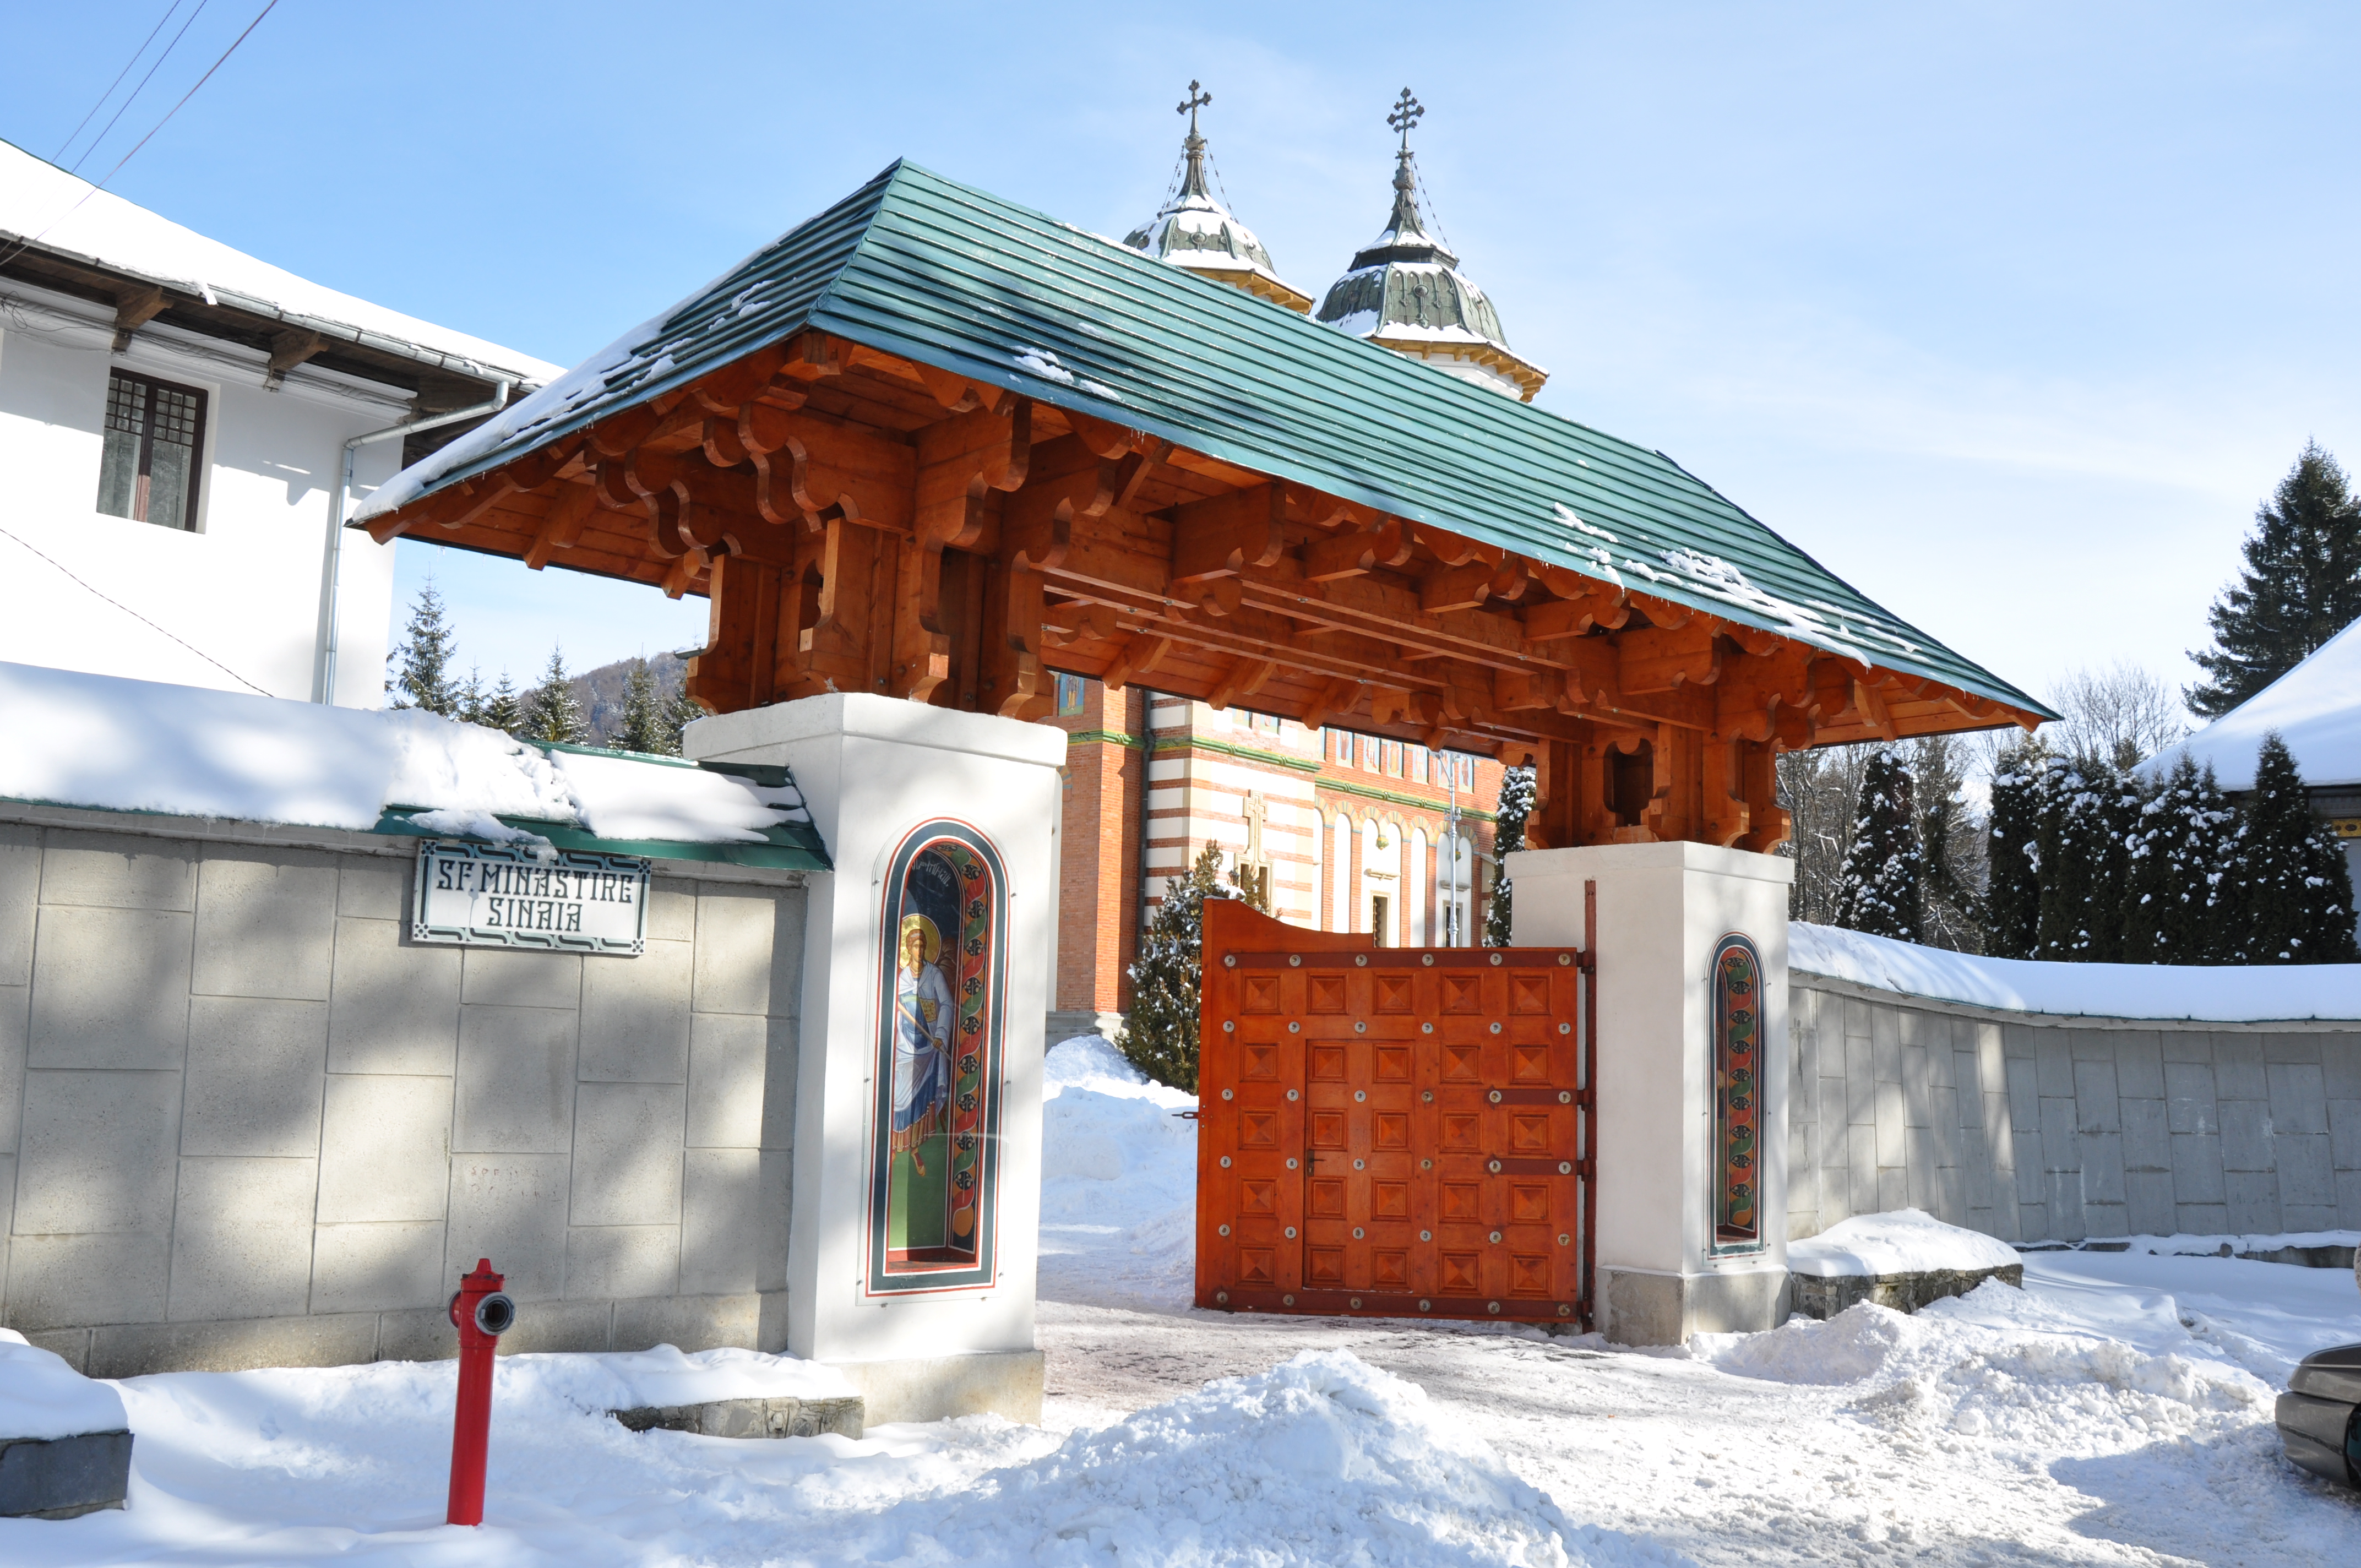
snow, winter, architecture, photography, house, town, building, home, monument, photo, religion, church, christian, season, place of worship, photos, religious, free, de, temple, monastery, churches, shrine, fotografie, christianity, romana, orthodox, eastern, estate, log cabin, romania, bor, biserica, arhitectura, orthodoxy, romanian, ortodoxa, patrimoniu, manastirea, manastire, ortodoxia, ortodoxie, ecclesiastical, bisericeasc, cladire, edificiu, sinaia, lmiphiiaa16691, cre tinism, cre tin, shinto shrine